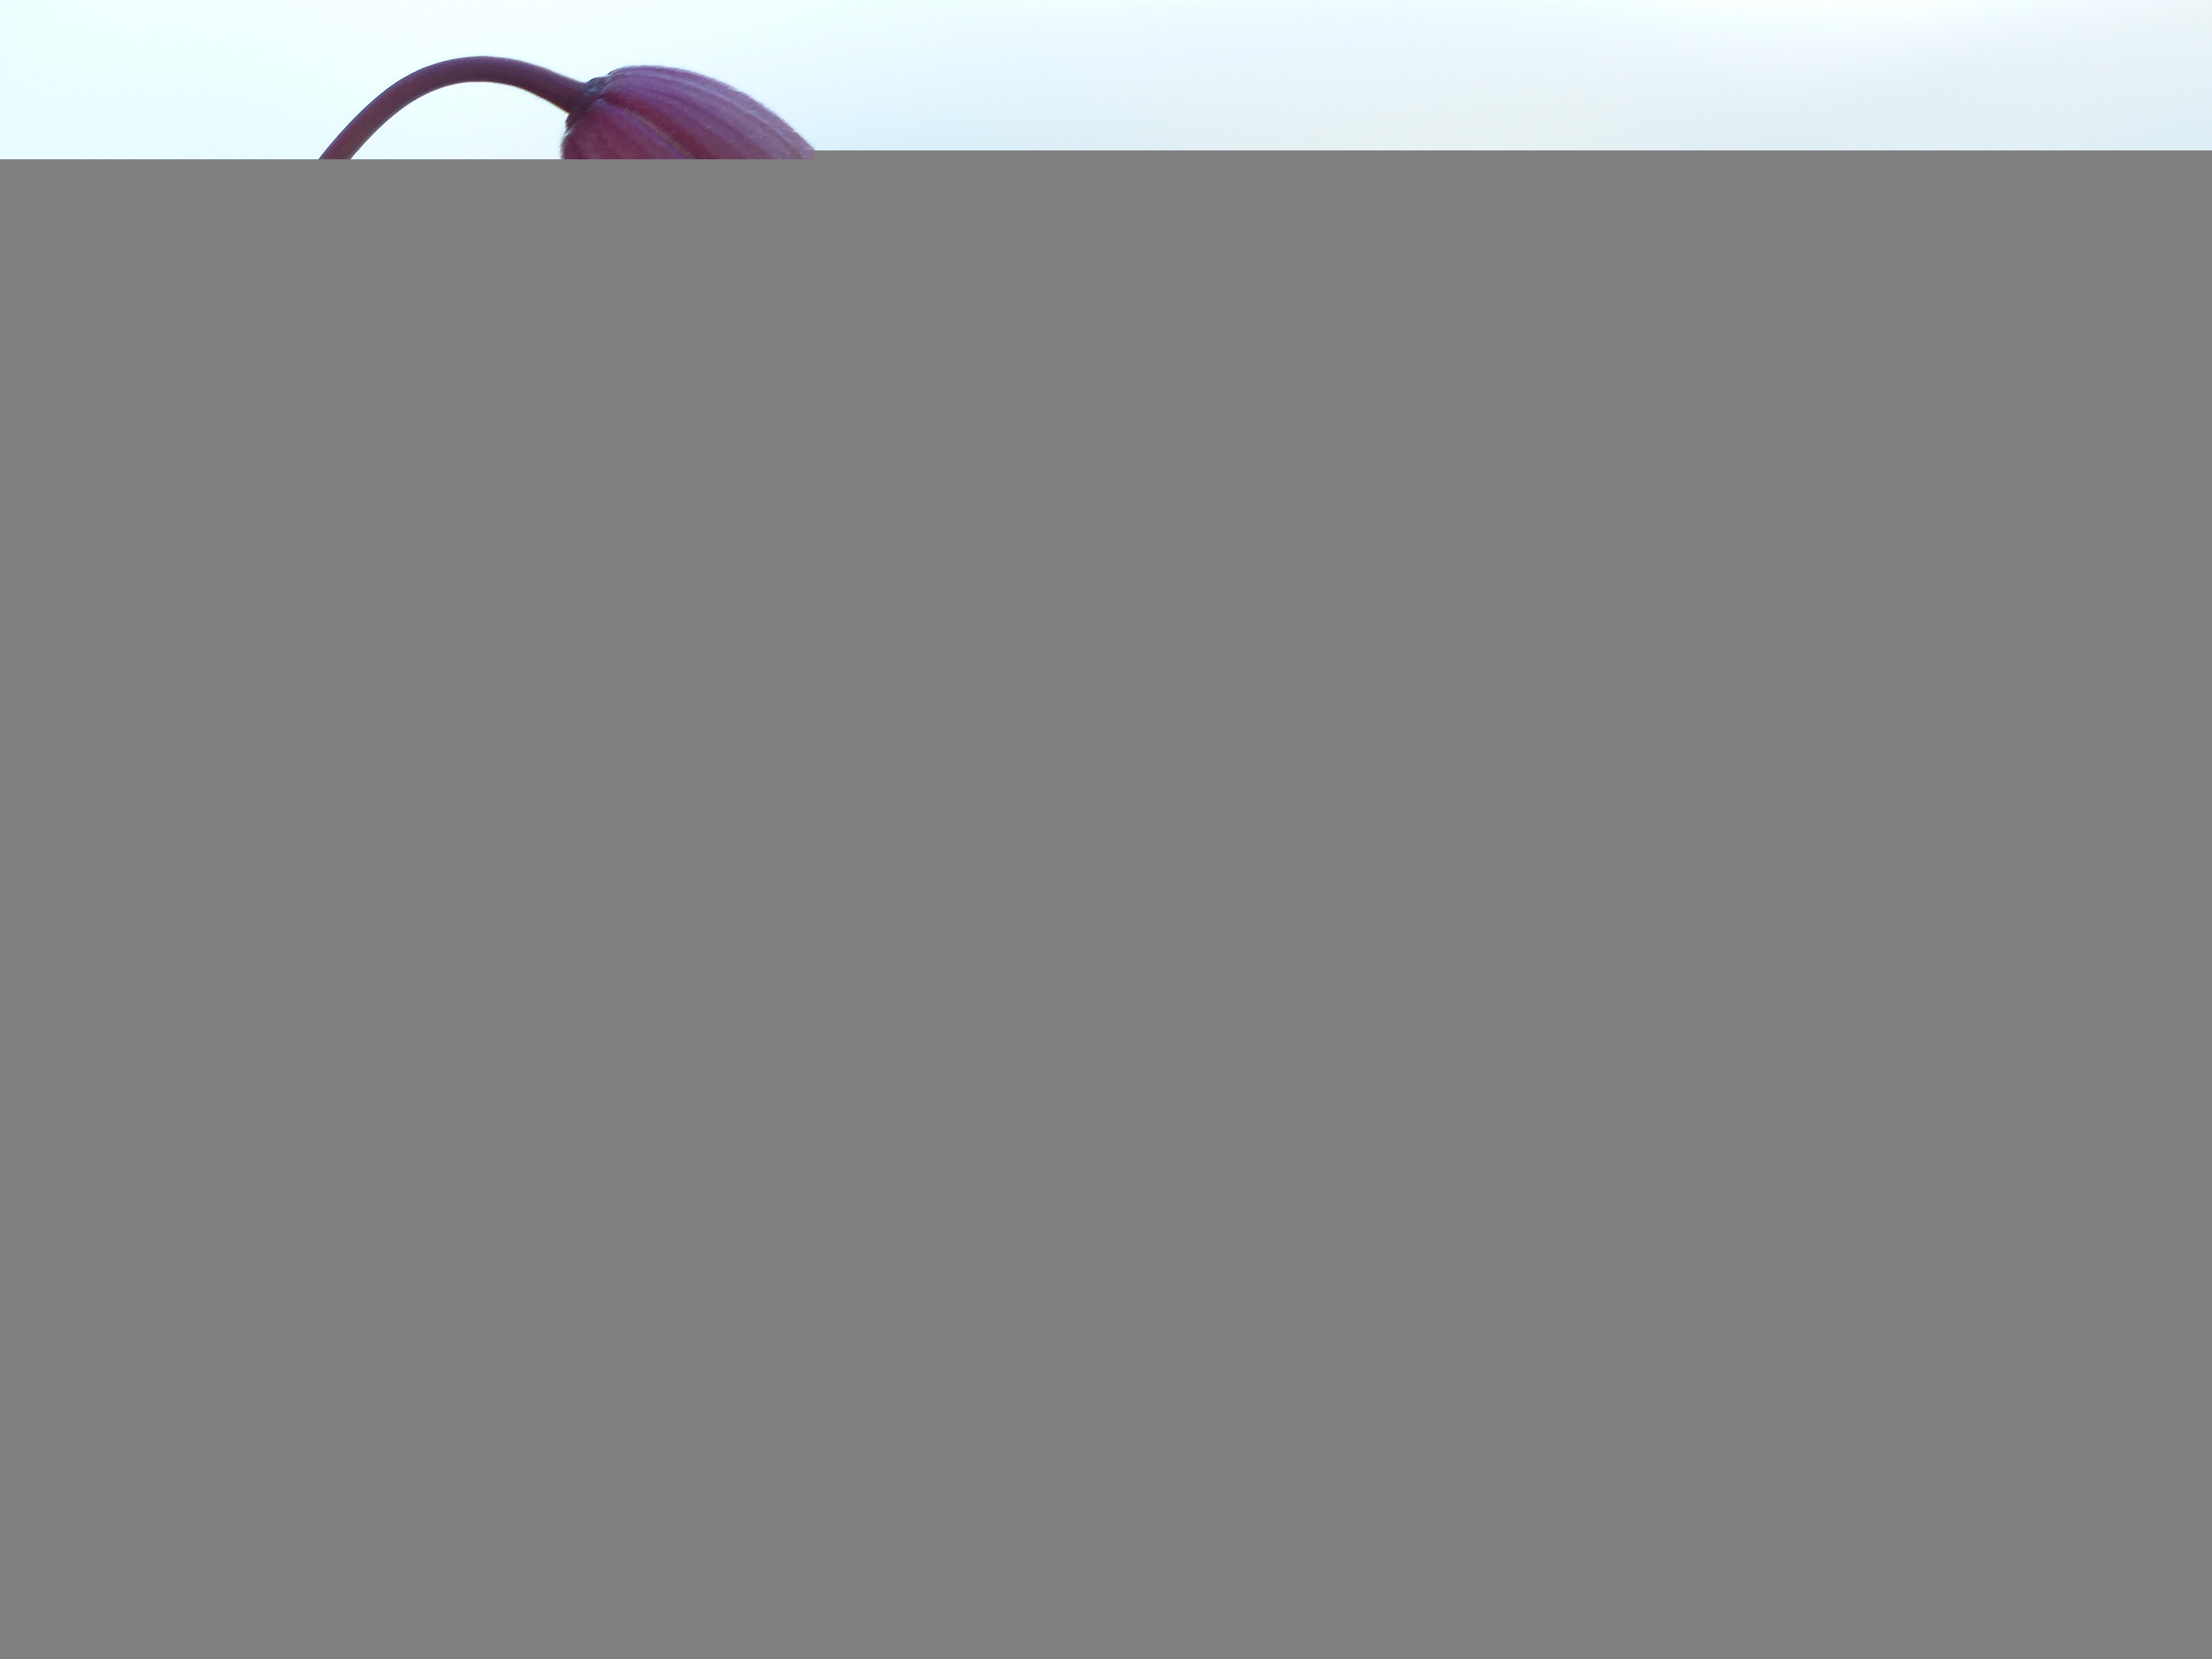
branch, blossom, plant, flower, petal, produce, botany, pink, flora, close up, bud, flower garden, macro photography, ornamental plant, garden plant, flowering plant, schnittblume, summer flower, fall anemone, hahnenfu gew chs, park plant, anemone hupehensis, ranunculaceae, land plant